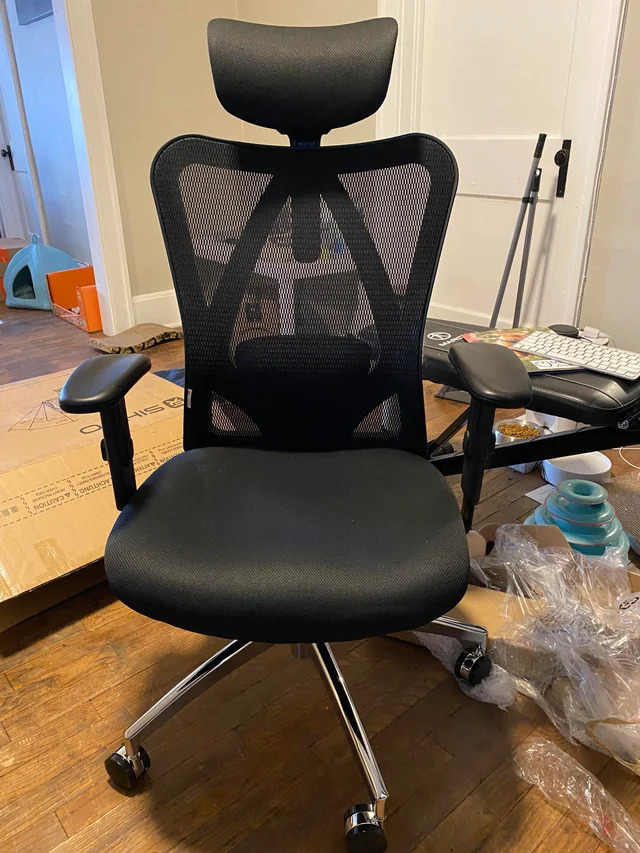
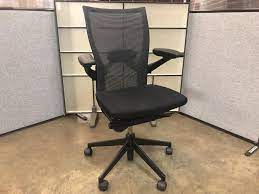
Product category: items_chair
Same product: no